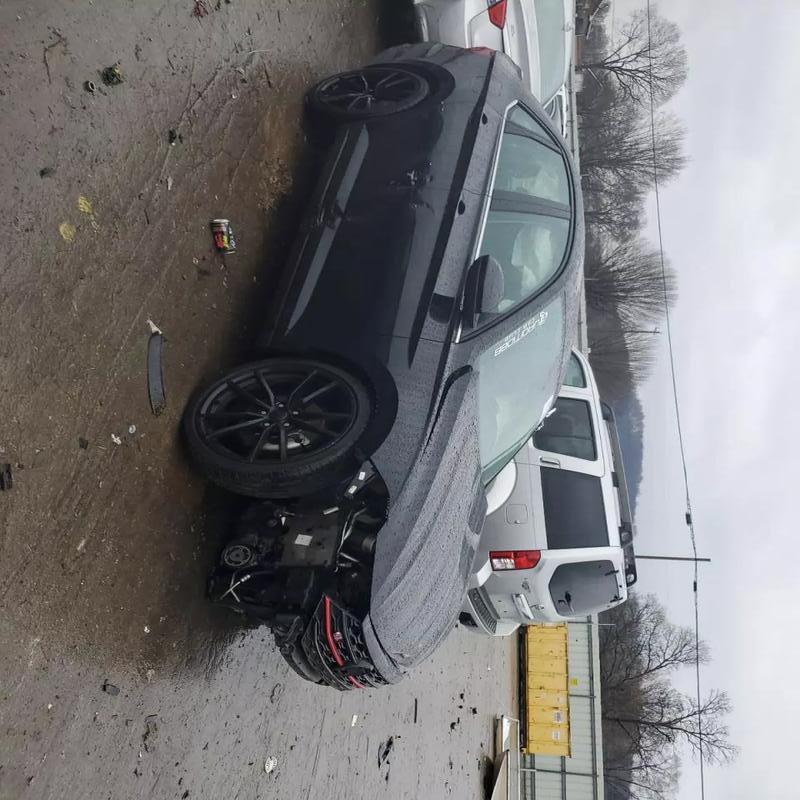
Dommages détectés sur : plaque d'immatriculation avant, pare-choc avant, feu avant droit, capot, porte arrière droite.
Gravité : majeur